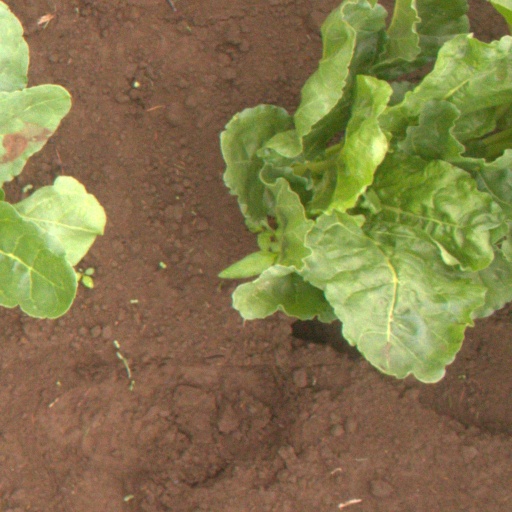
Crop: sugar beet